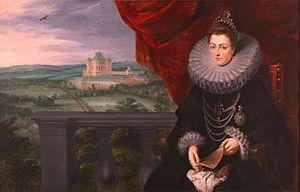
Le château de Tervueren, aussi appelé château de Tervuren, en néerlandais kasteel van Tervuren, était un des plus importants châteaux des ducs de Brabant. Durant les six siècles de son existence, il a fait de Tervueren une place importante. Les vestiges du château sont aujourd'hui dans le parc de Tervueren.
Liste des œuvres de Rubens :